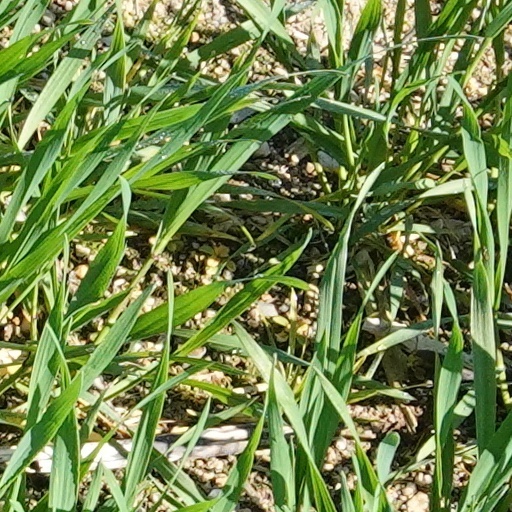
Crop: wheat